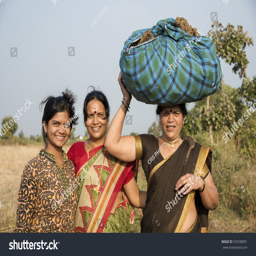
happy women in a field .